Mango Street

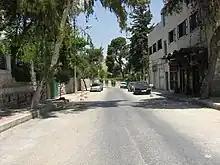
Mango Street, looking north

Mango Street is a historic street in the Jabal Amman area near downtown Amman, Jordan. Officially named "Omar bin al-Khattab Street", the street derives its nickname from the Mango House, a building on the intersection between Mango and Rainbow Street. Mango Street has an assortment of historic buildings, many being Ottoman, and across the street from the Mango House is Al-Mufti House. Books@Cafe and other locations such as Old View Cafe line the street.